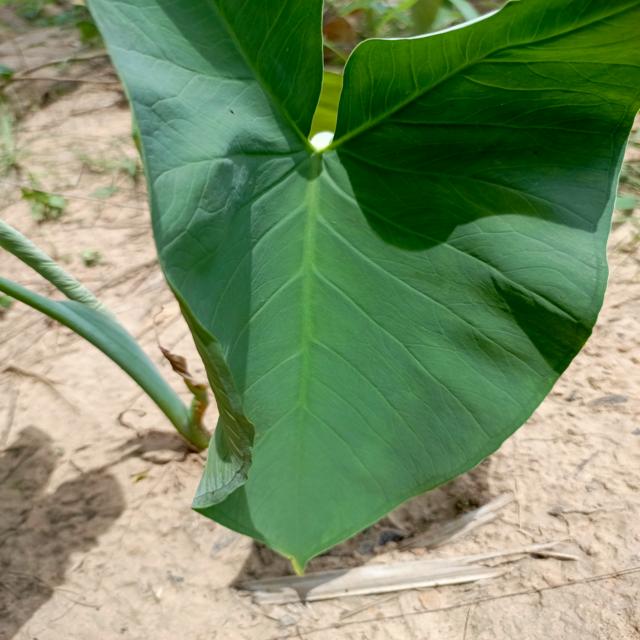
Label: Healthy